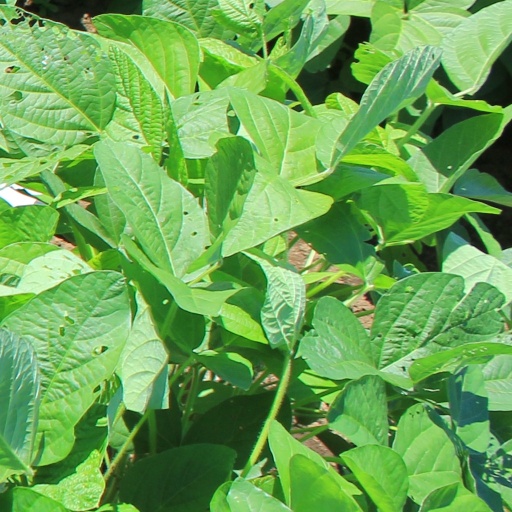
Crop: soybean